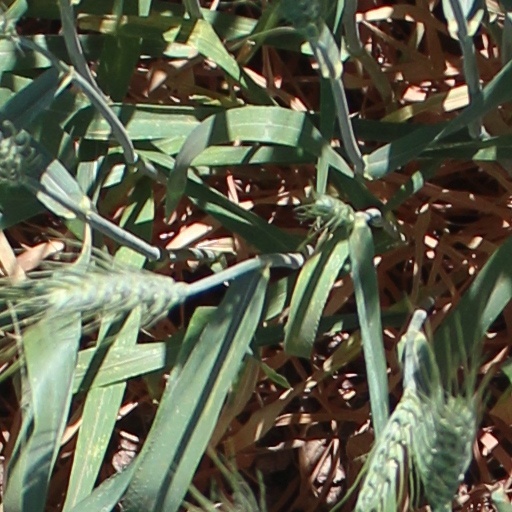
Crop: wheat